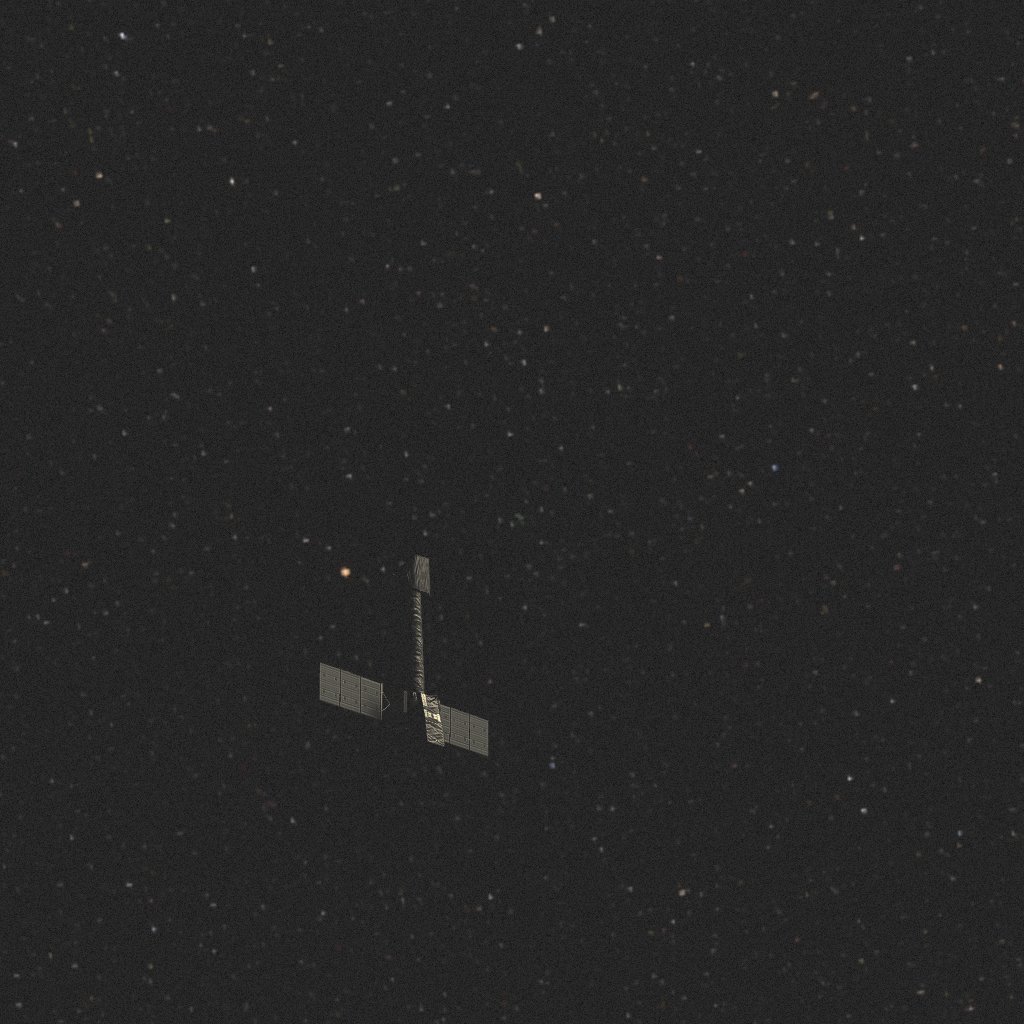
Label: xmm_newton